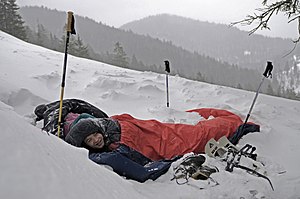
Ultralet rygsækvandring
En bivuak (brug af bivy sack) om vinteren ved Benediktenwand, Tyskland
"Ultralet rygsækvandring er et specialbegreb indenfor trekking og andre former for friluftaktiviteter. UL kommer af det amerikanske begreb ""UltraLight Backpacking"" hvilket kan oversættes fra latin ""ultra = yderligtgående"" og engelsk ""light = let"" og ""backpacking = rygsækrejse"".